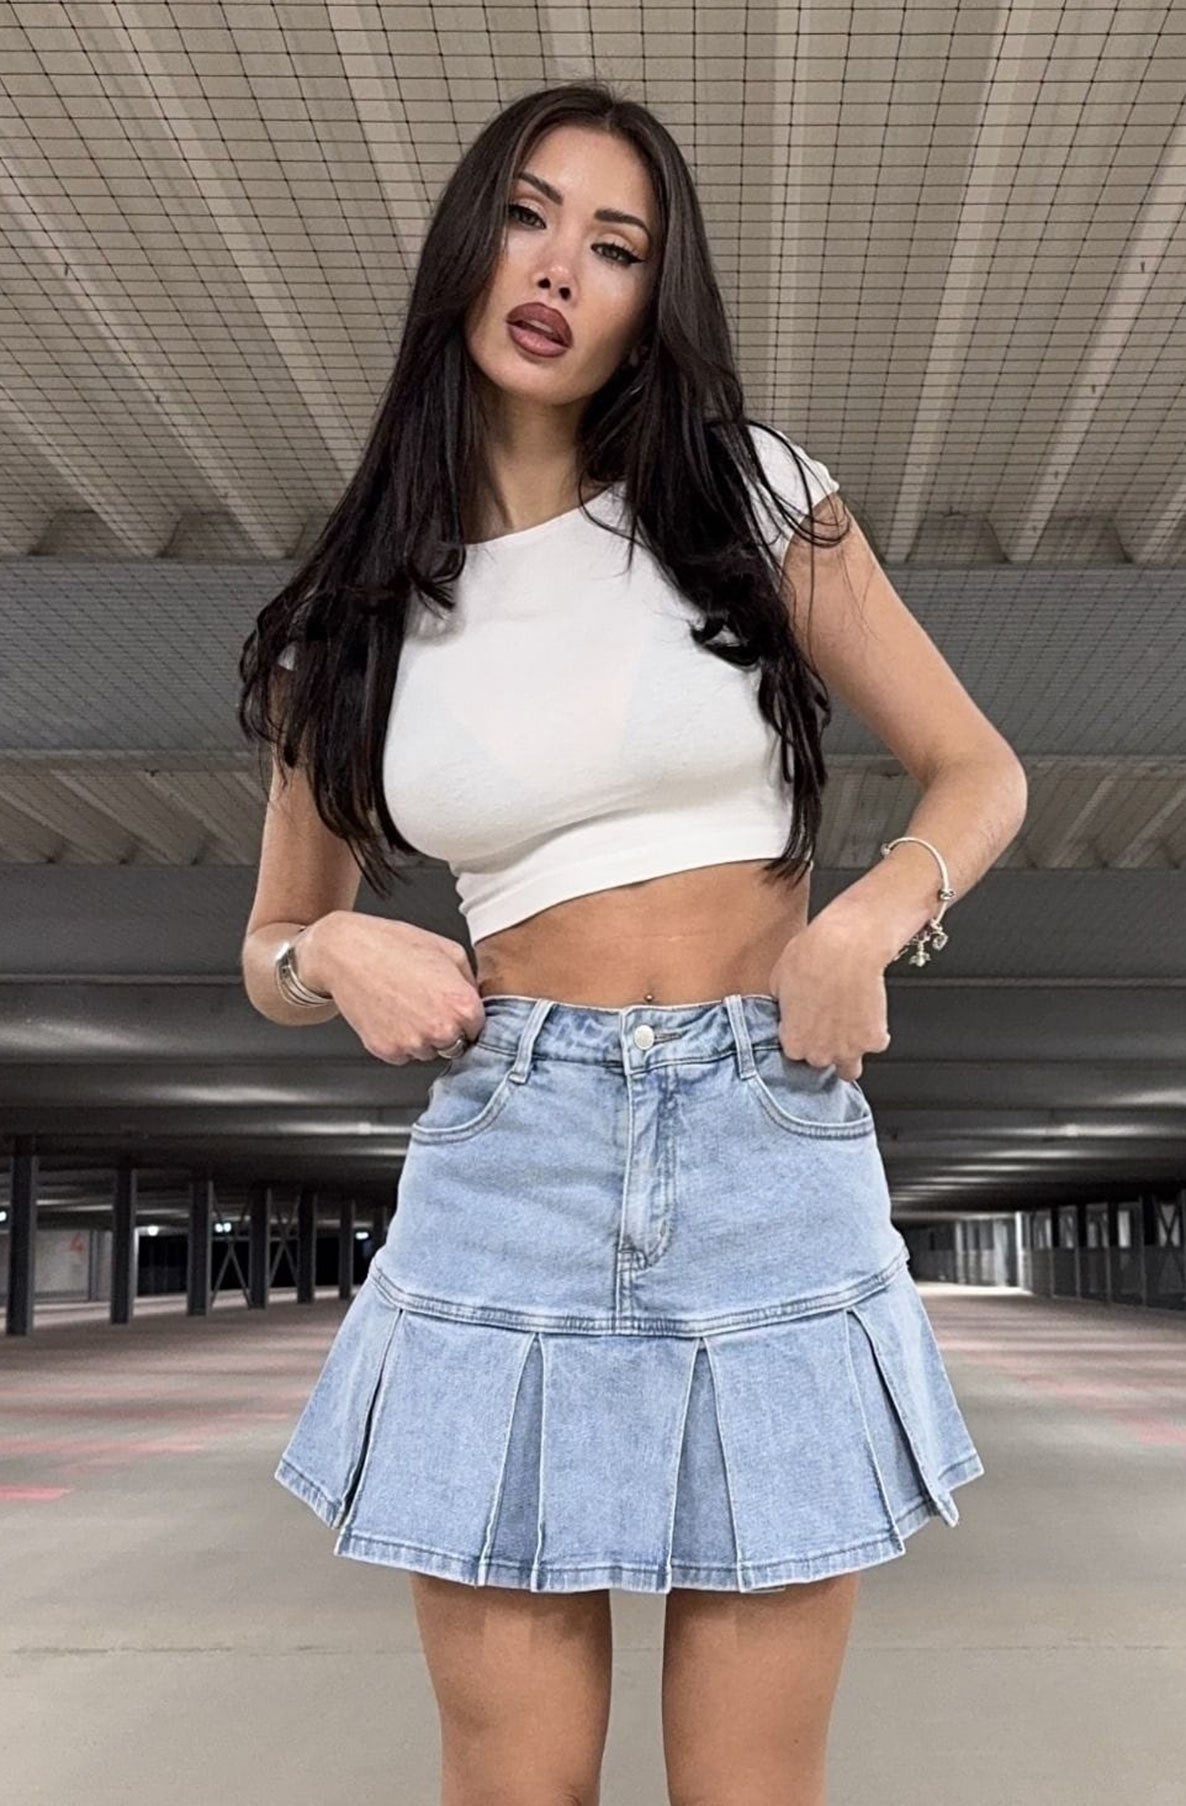
Oriana Frill Denim Mini Skort-Light Blue
Flirty & Feminine Pleated Mini Skort – A Summer Bestseller in the Making Bring effortless charm to your retail collection with this ultra-stylish and versatile mini skort—perfect for casual summer days with a playful twist. Featuring flirty pleated frill detailing at the front and back, this piece adds movement and a feminine edge to any look. Designed with front zip fastening and functional front side pockets, it strikes the perfect balance between style and practicality. Made from a soft and stretchy cotton-blend fabric that ensures comfort and a flattering fit all day long. Key Features: Feminine pleated frill detail (front & back) Functional front side pockets for added practicality Sleek front zip fastening Soft and stretchy for a comfy, all day flexible fit Approx. sizes: XS (UK 6) S (UK 8) M (UK 10) L (UK 12) XL (UK 14) Approx. length: 14"(36cm) Fabric Composition: 92.7% Cotton, 6% Polyester, 1.3% Elastane Why Stock It? ✔ Eye-catching piece with strong display appeal ✔ Easy-to-style wardrobe staple ✔ Ideal for boutiques, fashion retailers & summer edits
Brand: Lush Label
Category: Apparel & Accessories > Clothing > Skorts